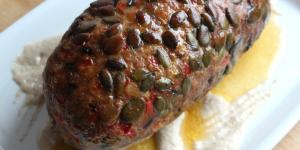
rollo de carne con salsa de boletus